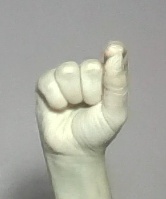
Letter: fa